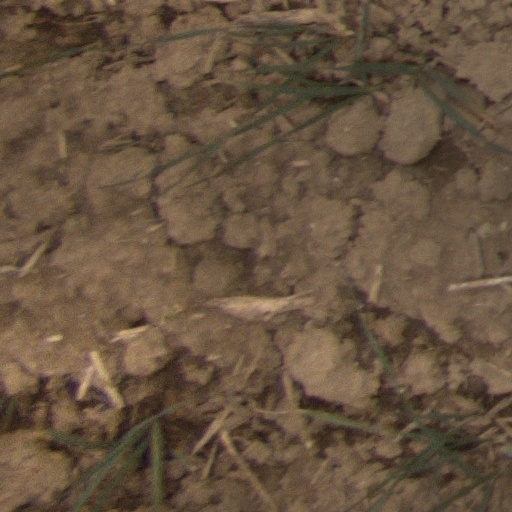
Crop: wheat